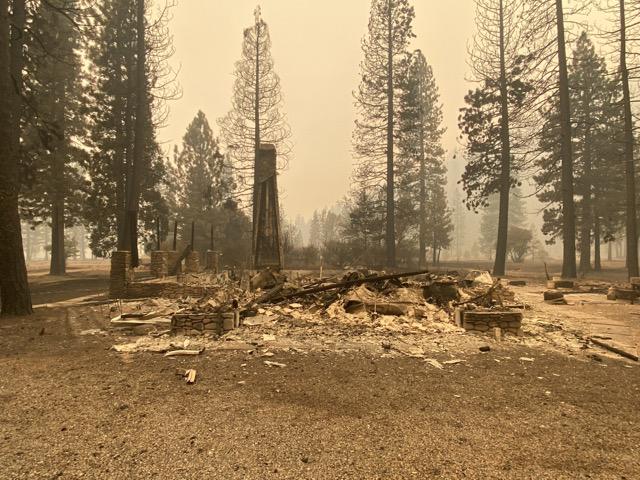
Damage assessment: destroyed